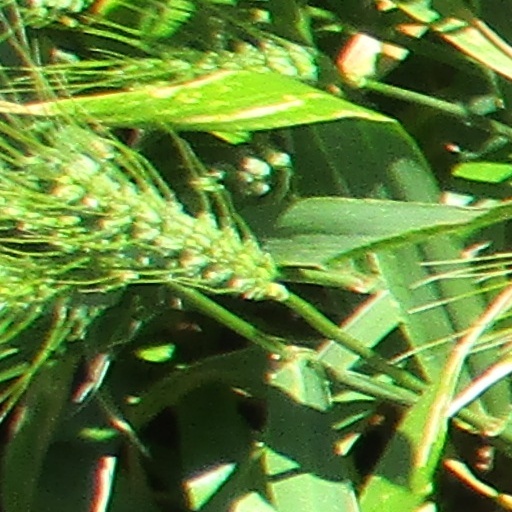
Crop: wheat